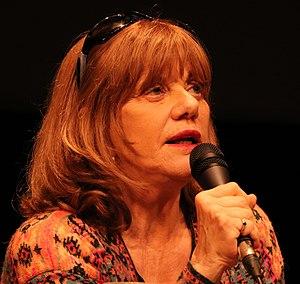
Elsa Osorio, le 10 novembre 2018, Grand T, Nantes